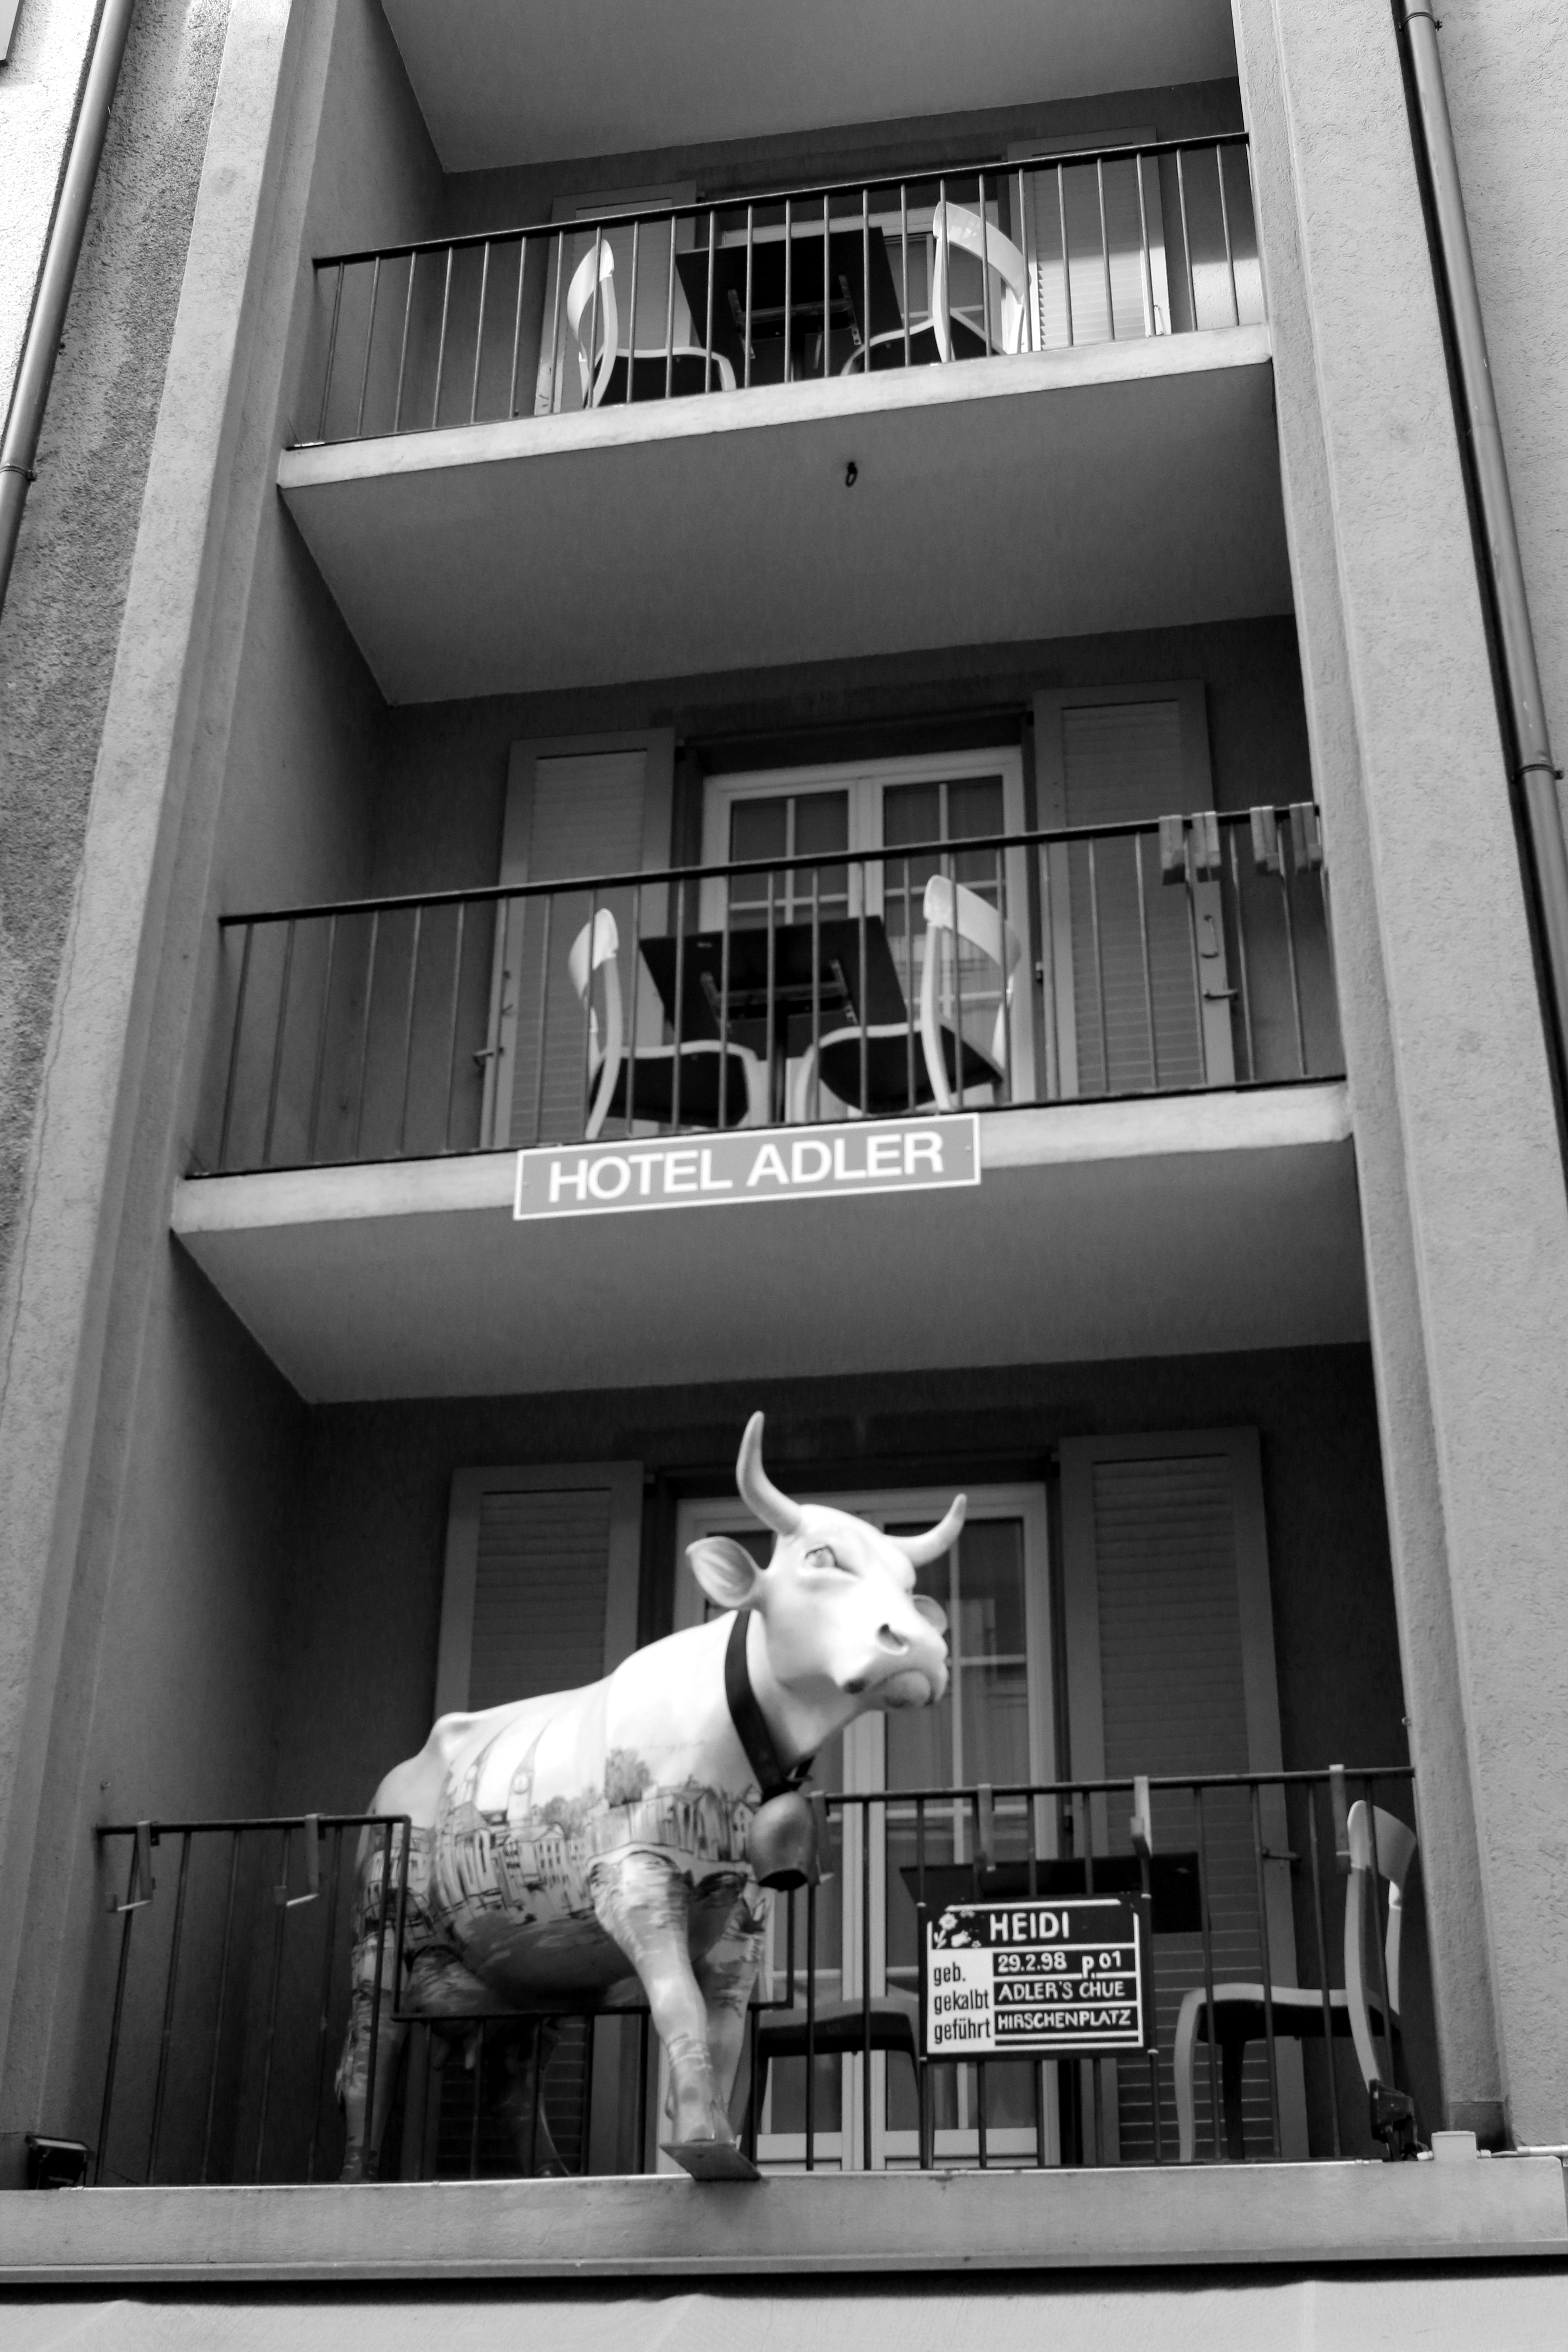
black and white, architecture, white, house, home, black, monochrome, interior design, bw, blackandwhite, blackwhite, design, photograph, alemania, allemagne, suisse, schweiz, sw, schwarzweiss, zurich, schwarzweis, image, shape, germania, schwarzweissfotografie, schwarzweisfotografie, schiz, monochrome photography